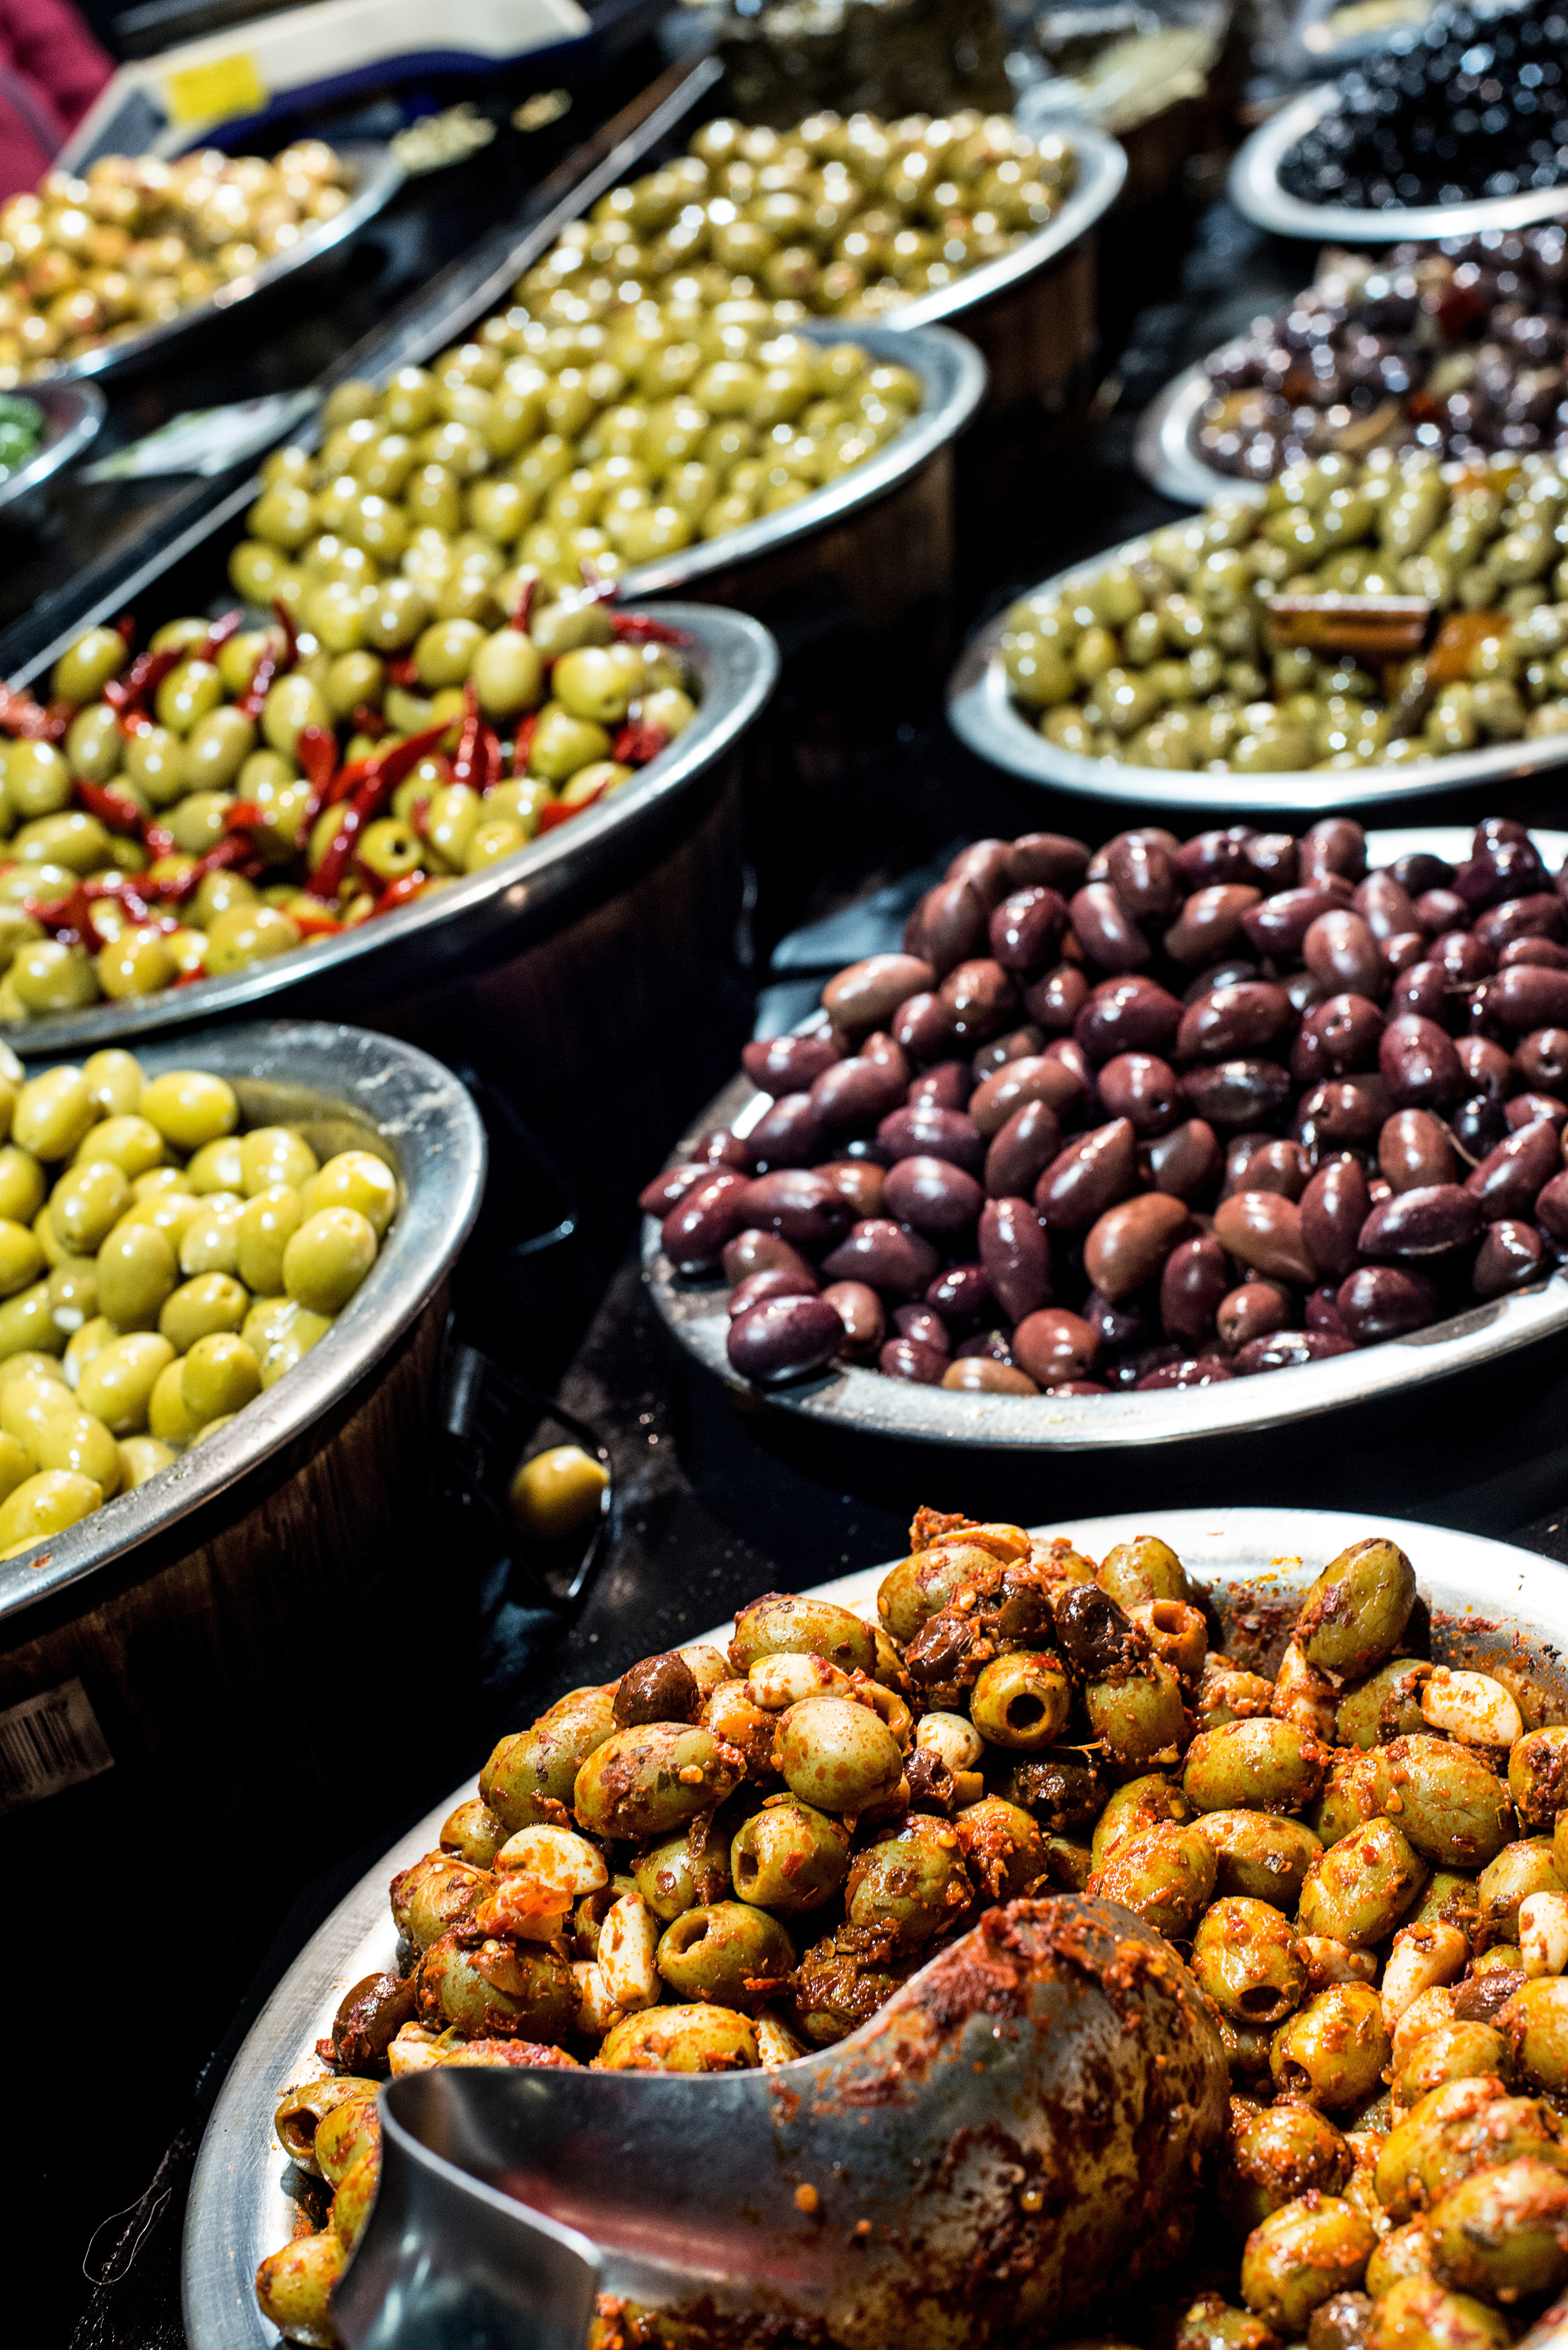
plant, fruit, dish, meal, food, produce, vegetable, market, cuisine, flowering plant, land plant